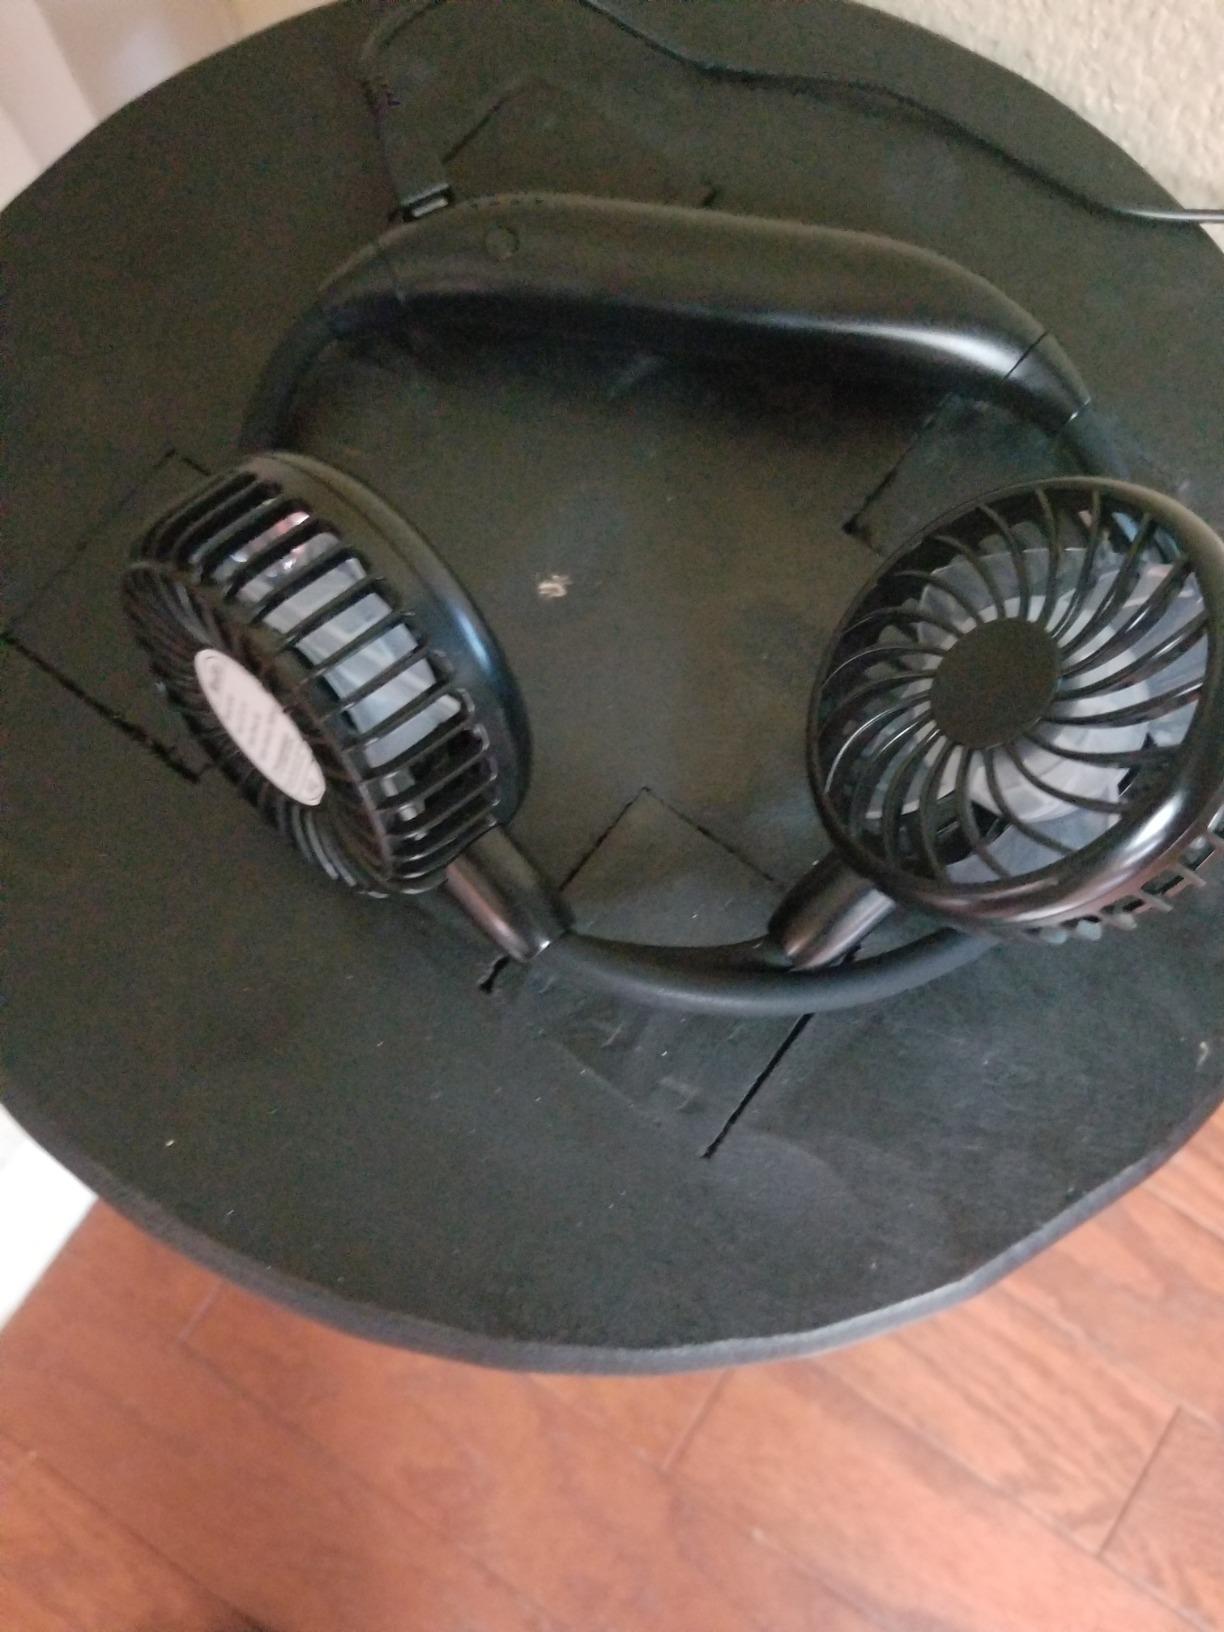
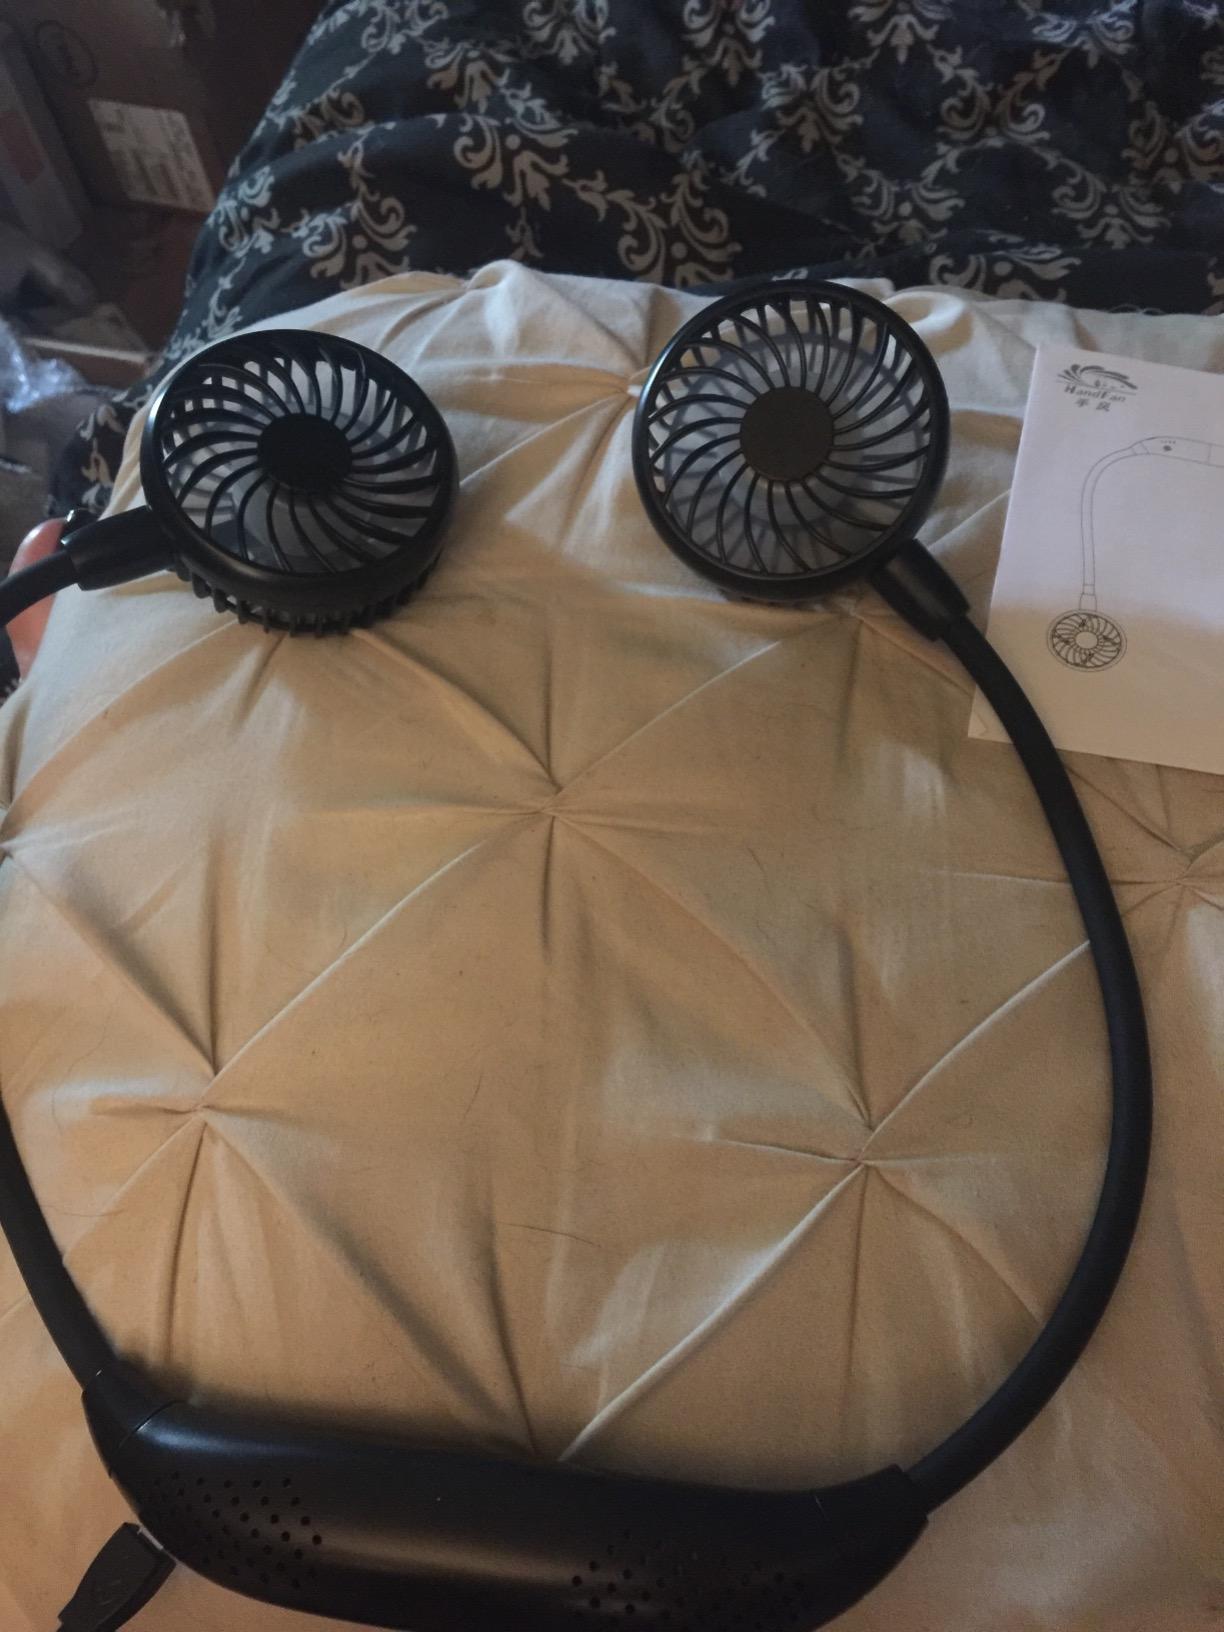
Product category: fan
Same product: yes